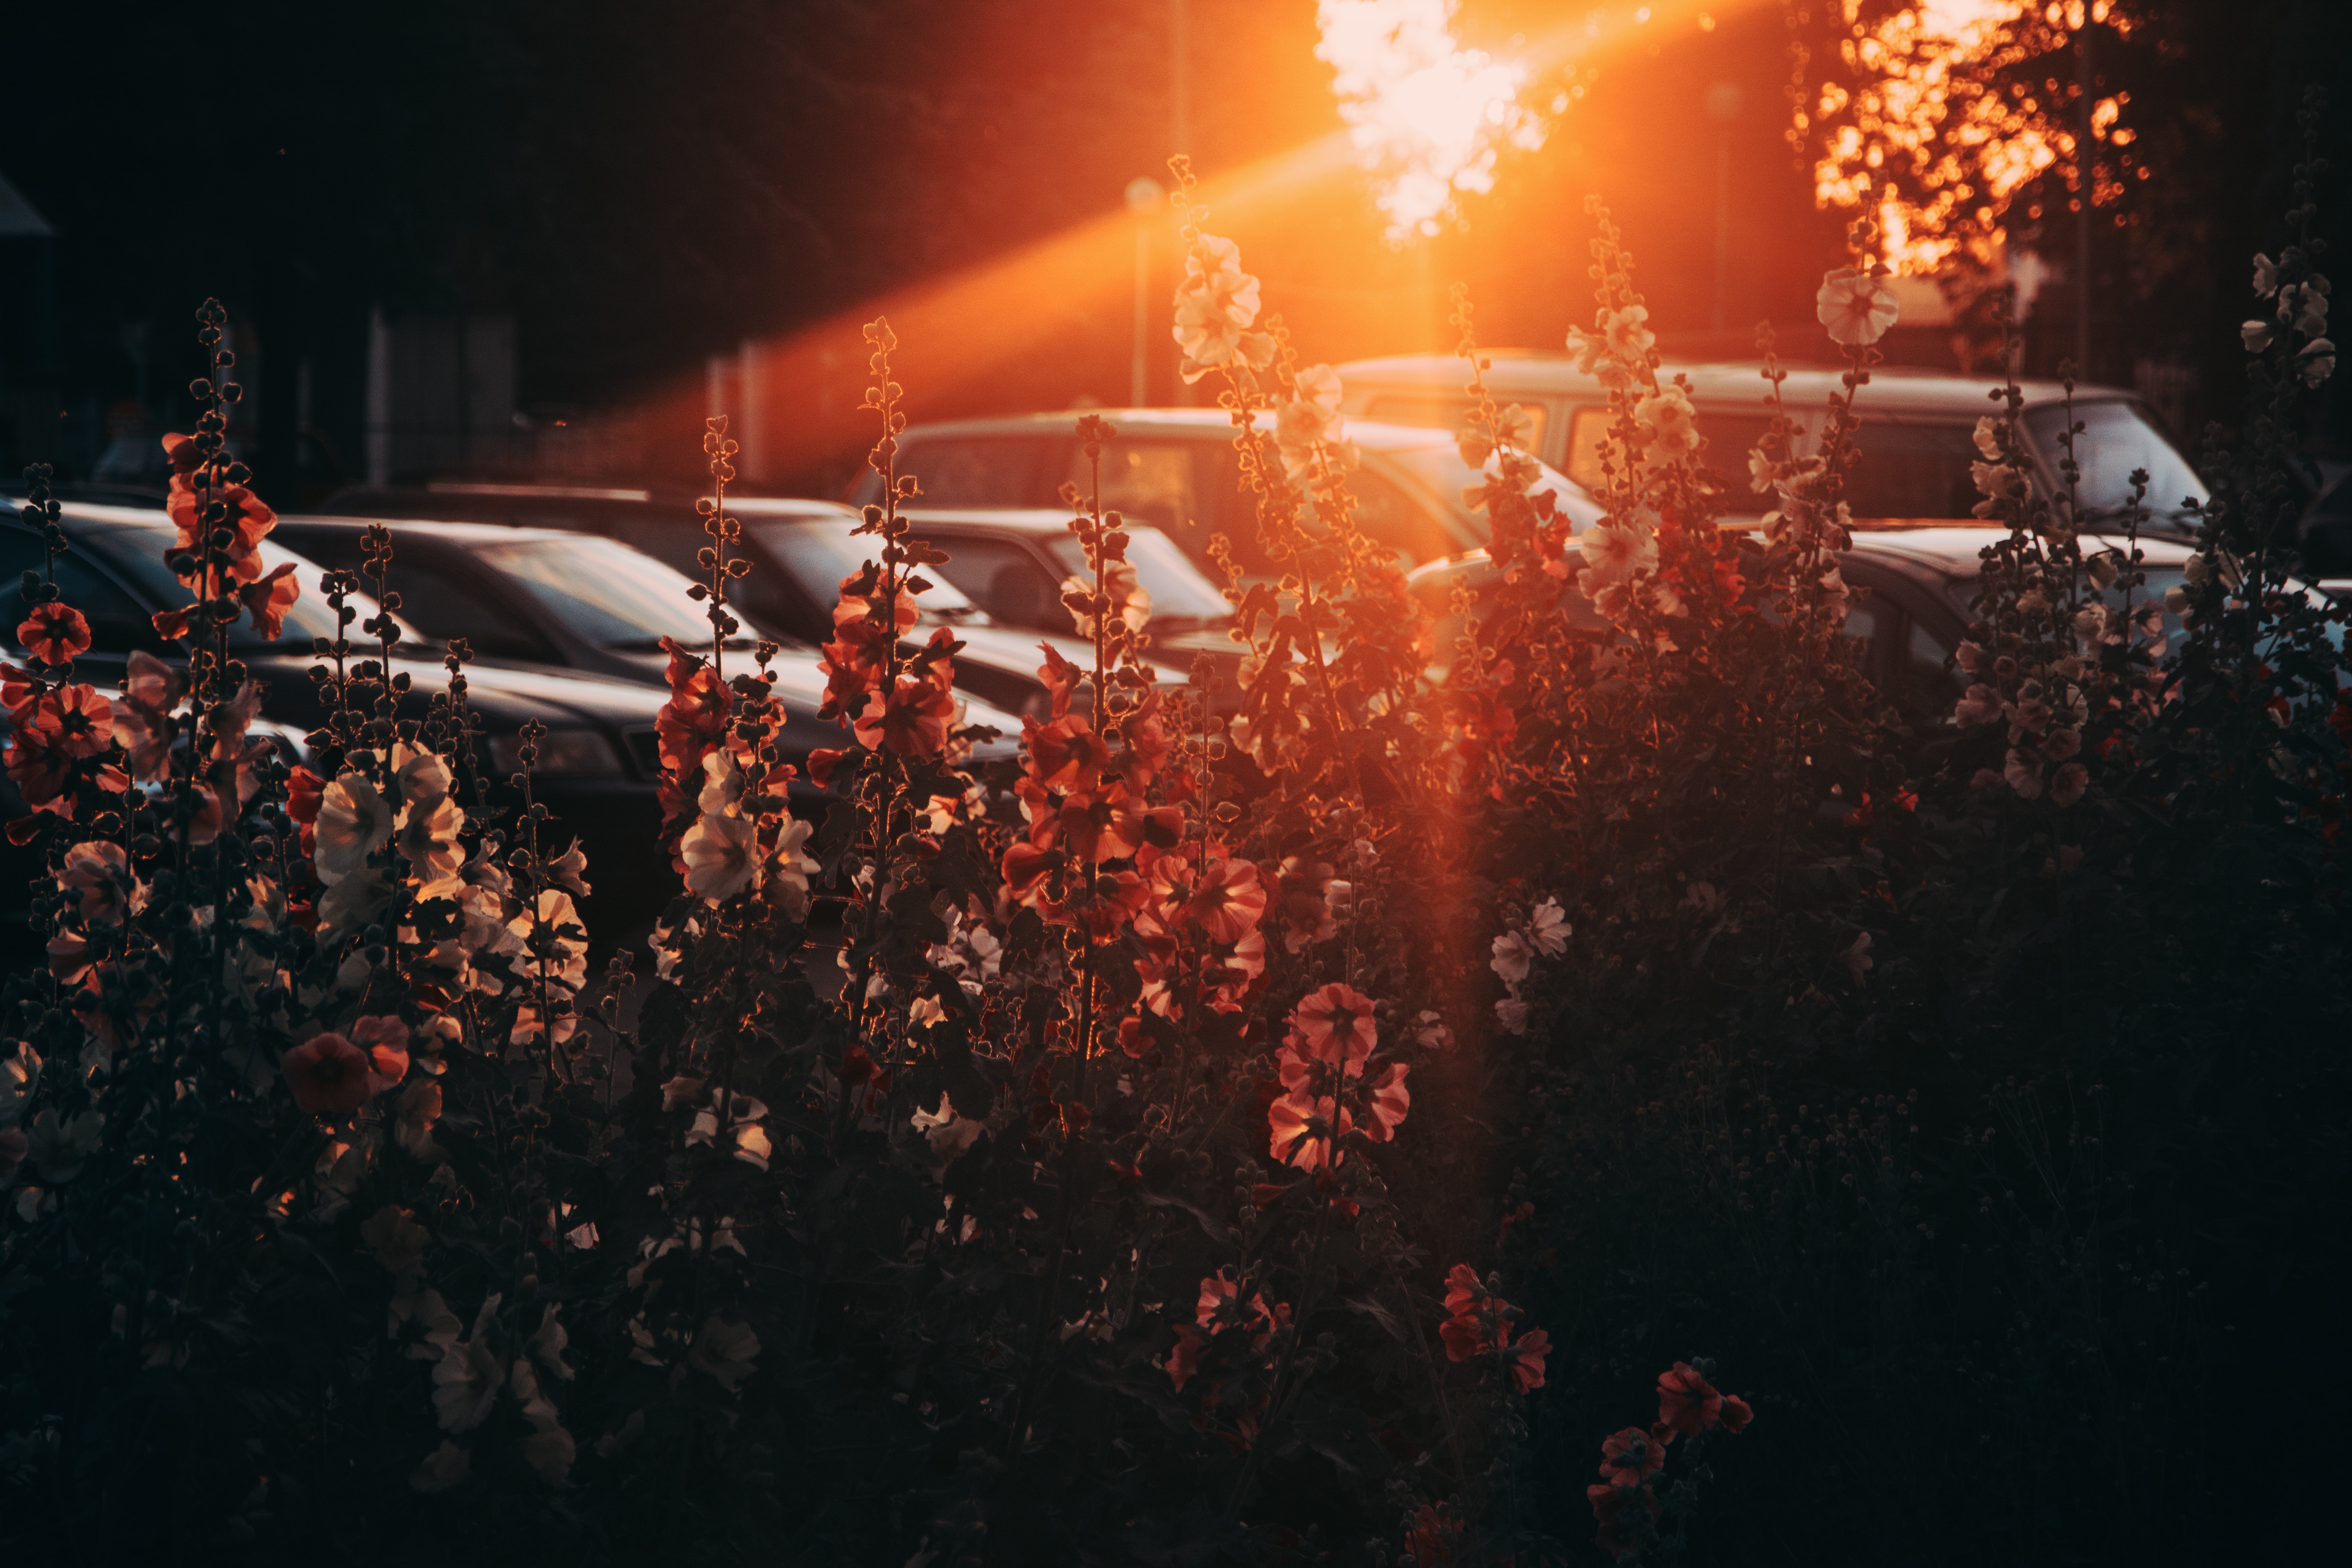
light, sky, crowd, night, heat, fire, event, flare